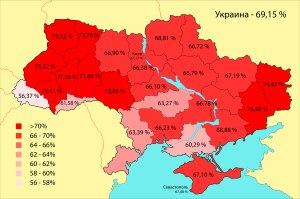
L'élection présidentielle ukrainienne de 2010 s'est tenue les 17 janvier et 7 février. Pouvaient se présenter, selon l'actuelle Constitution, toute personne âgée d'au moins 35 ans et qui réside en Ukraine depuis dix années au minimum. Cette élection au scrutin uninominal majoritaire à deux tours, la cinquième depuis l'indépendance de l'URSS, a vu l'élection de Viktor Ianoukovytch au poste de président de la République, pour un mandat de cinq ans.